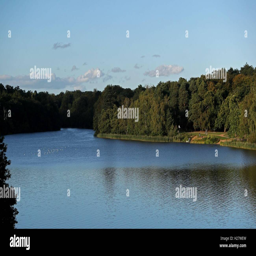
the lake on an autumn sunny day